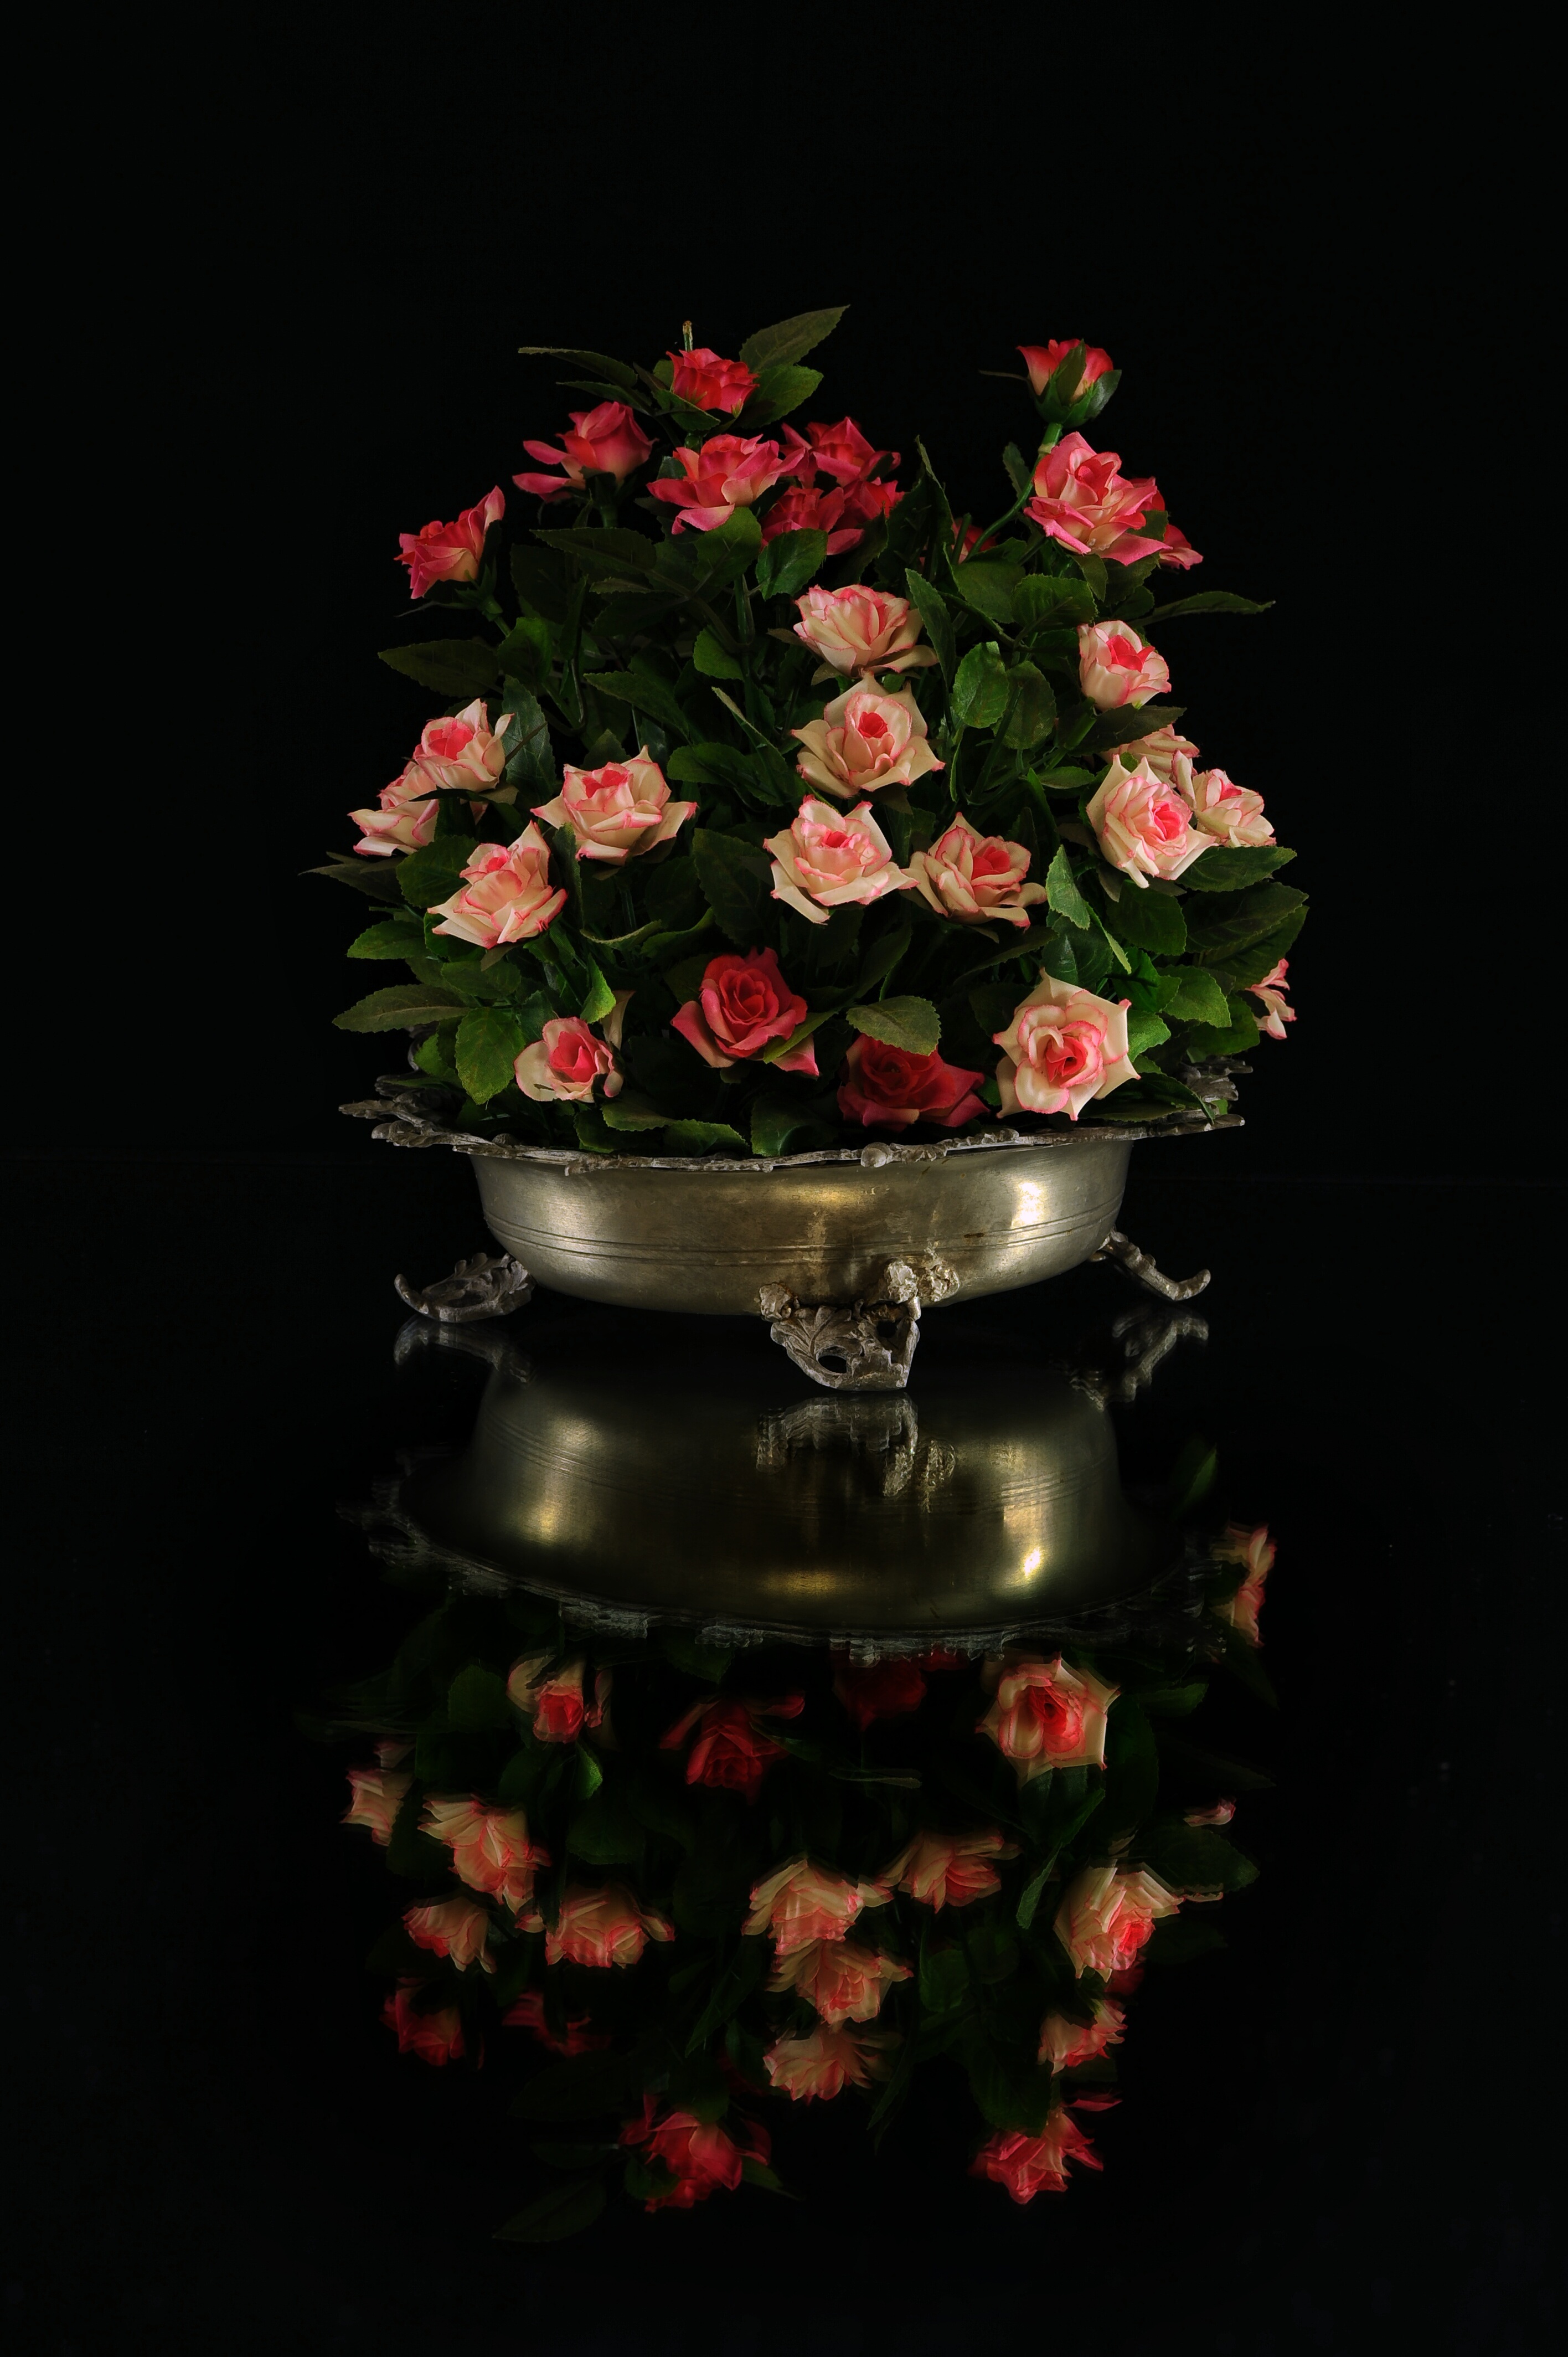
nature, plant, flower, petal, bloom, rose, spring, red, pink, flora, still life, plants, painting, flowers, leaves, petals, decorative, rosa, thorns, beauty, floristry, flowering plant, garden roses, primroses, flower bouquet, floral design, centrepiece, land plant, flower arranging